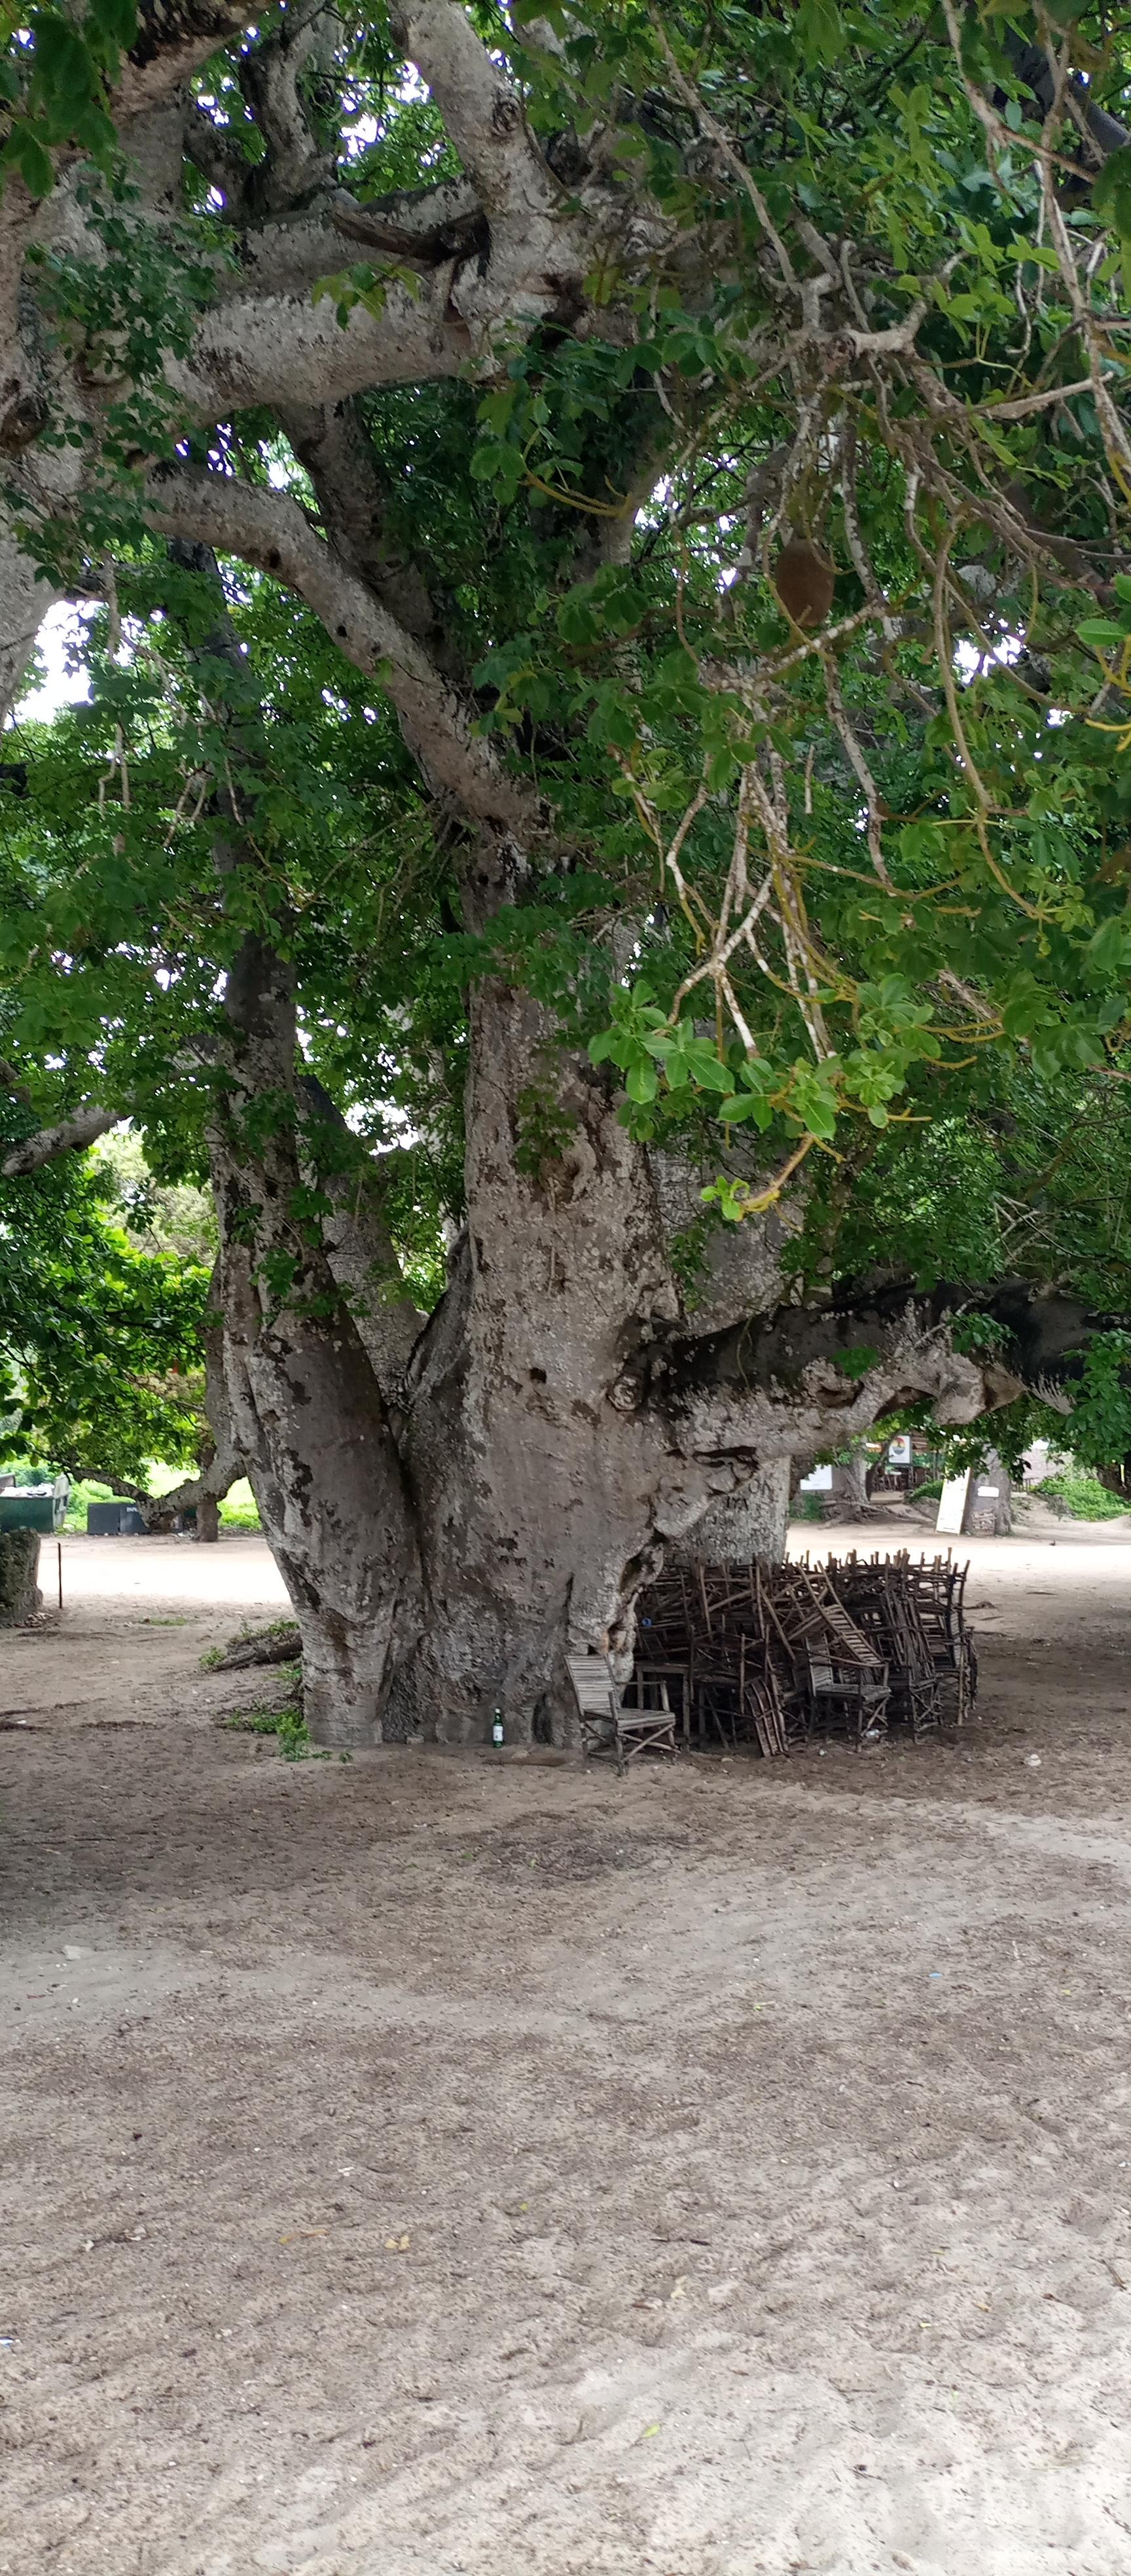
Mti ni mkubwa sana. Ni mti wa umuyu. Ubavuni mwa mti, pana viti vimepangwa viti kwa mlima na kuna changarawe chini.